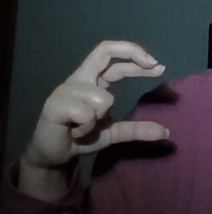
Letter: thal